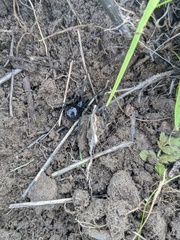
Species: Lactrodectus_hesperus